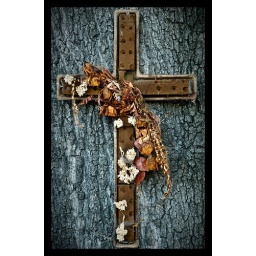
A cross I found hanging on a tree out on one of the islands in the Delta